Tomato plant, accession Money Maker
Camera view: tilt-top (135 deg); turntable rotation: 180 degrees
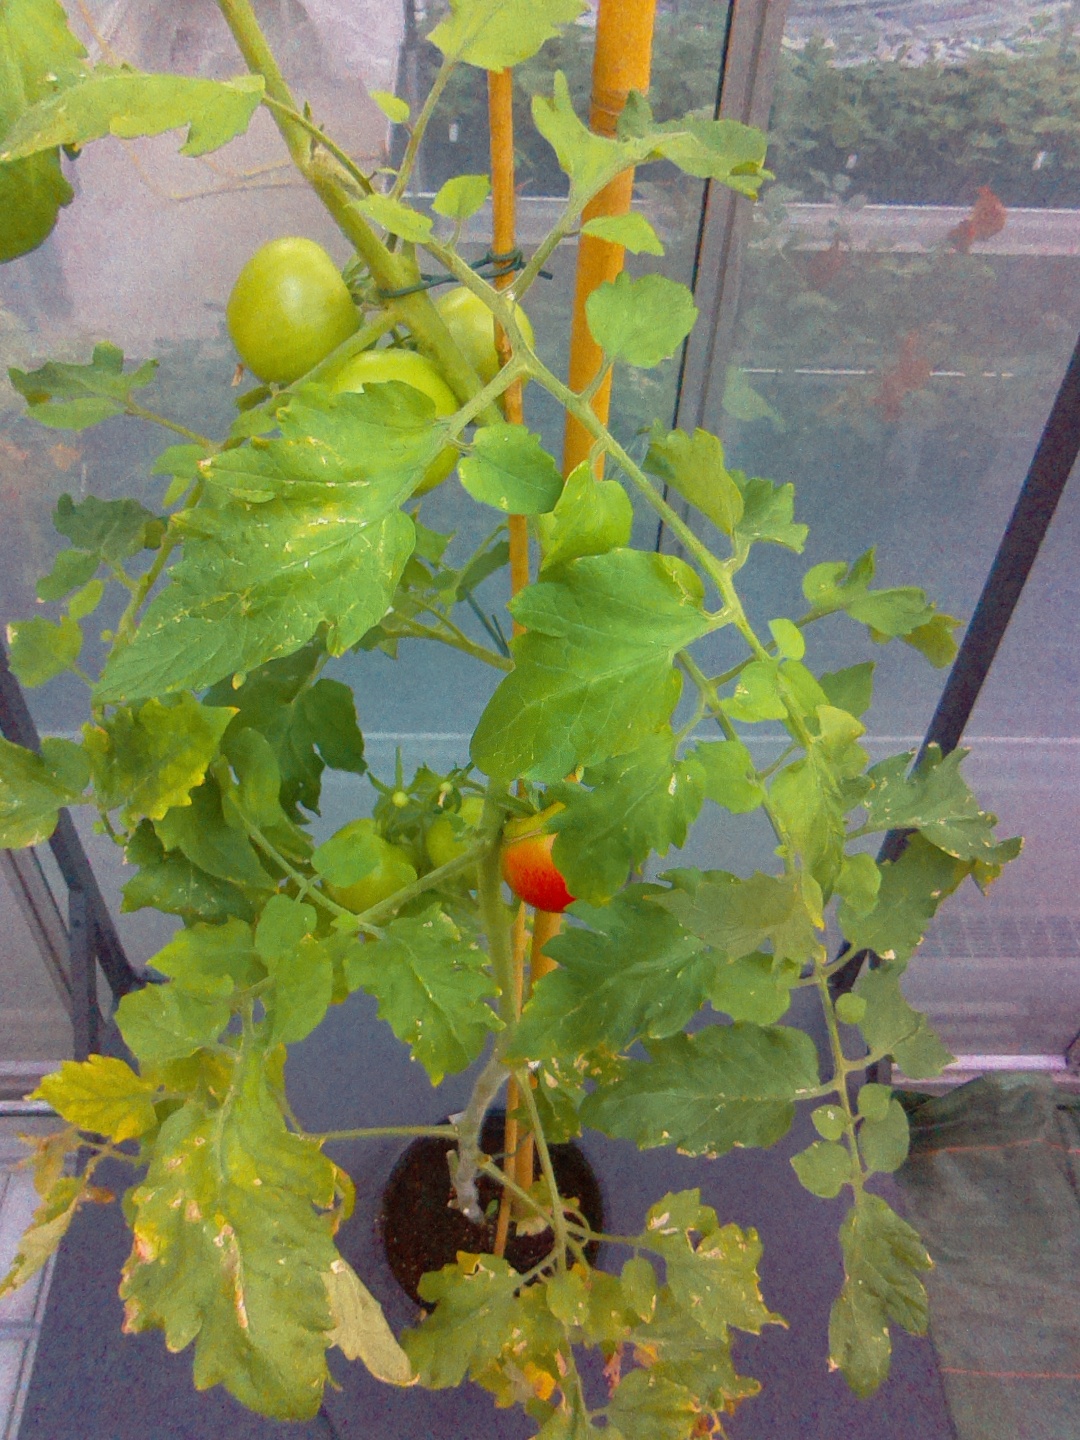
BBCH growth stage 72: 20%-30% of final fruit size